1936 Peru v Austria football match

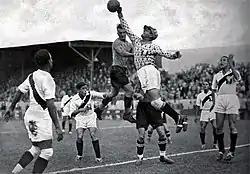
A moment of the match, with goalkeeper Juan Valdivieso leaping in the air to stop an Austrian attack

Walter Werginz opened the scoring for Austria in the 23rd minute, to give the Austrian side a one-goal lead. Shortly after, in the 37th minute of action, Klement Steinmetz put a ball past Peruvian keeper Juan Valdivieso to double Austria's early lead. After 45 minutes of play, the scoreline was 0–2 in favour of the Austrians.